Follow the Legion

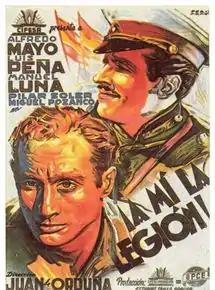
Theatrical film poster

Follow the Legion (Spanish: ¡A mí la legión!) is a 1942 Spanish drama film directed by Juan de Orduña and starring Alfredo Mayo, Luis Peña and Manuel Luna.